New Zealand art

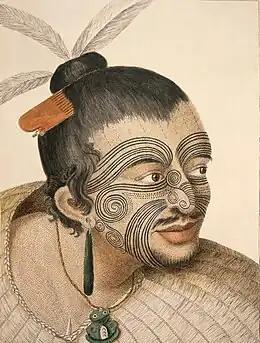
"Portrait of a New Zealand man", Sydney Parkinson, 1784, probably from a sketch made in 1769

Joseph Banks and Sydney Parkinson of James Cook's ship Endeavour produced the first detailed depictions of Māori people, New Zealand landscapes, and indigenous flora and fauna in 1769. William Hodges was the artist on HMS Resolution in 1773, and John Webber on HMS Resolution in 1777. Their works captured the imagination of Europeans and were an influence in the 19th century movement of art towards naturalism.